1096

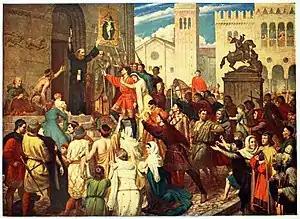
Peter the Hermit preaching in Cologne, to gather followers for the People's Crusade.

Year 1096 (MXCVI) was a leap year starting on Tuesday of the Julian calendar.